Seixal

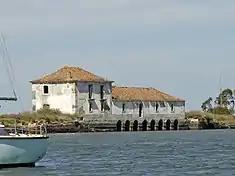
Ecomuseu of Seixal, constructed from a river mill constructed during the 18th century

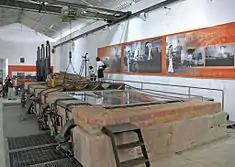
A view inside a former cork factory in Seixal

The toponymy "Seixal" comes from a type of smooth stone ("seixo") that is found in rivers; the name evolving from the name used to describe the geomorphology of the region.